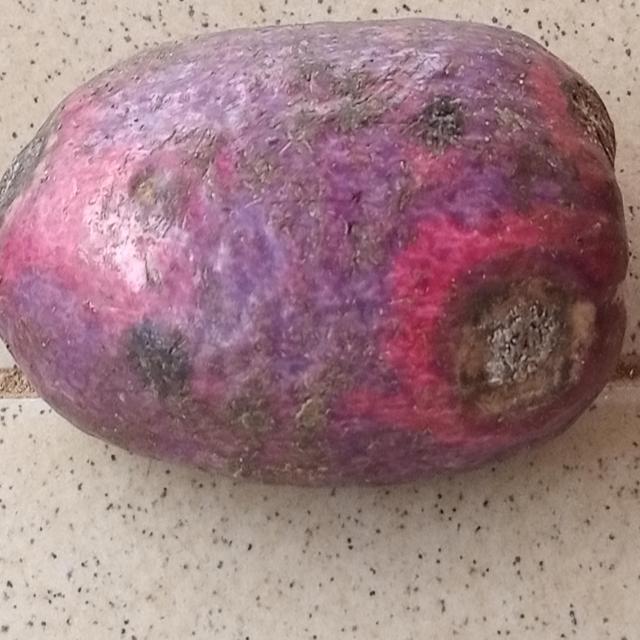
Plum grade: bruised